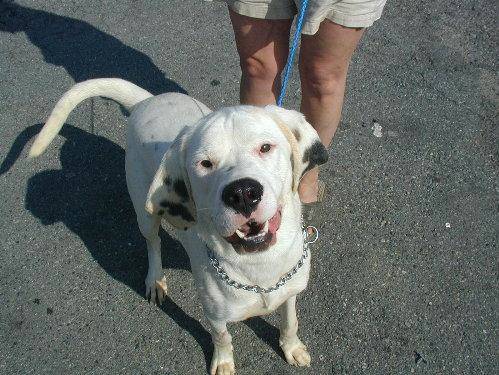
Label: dog